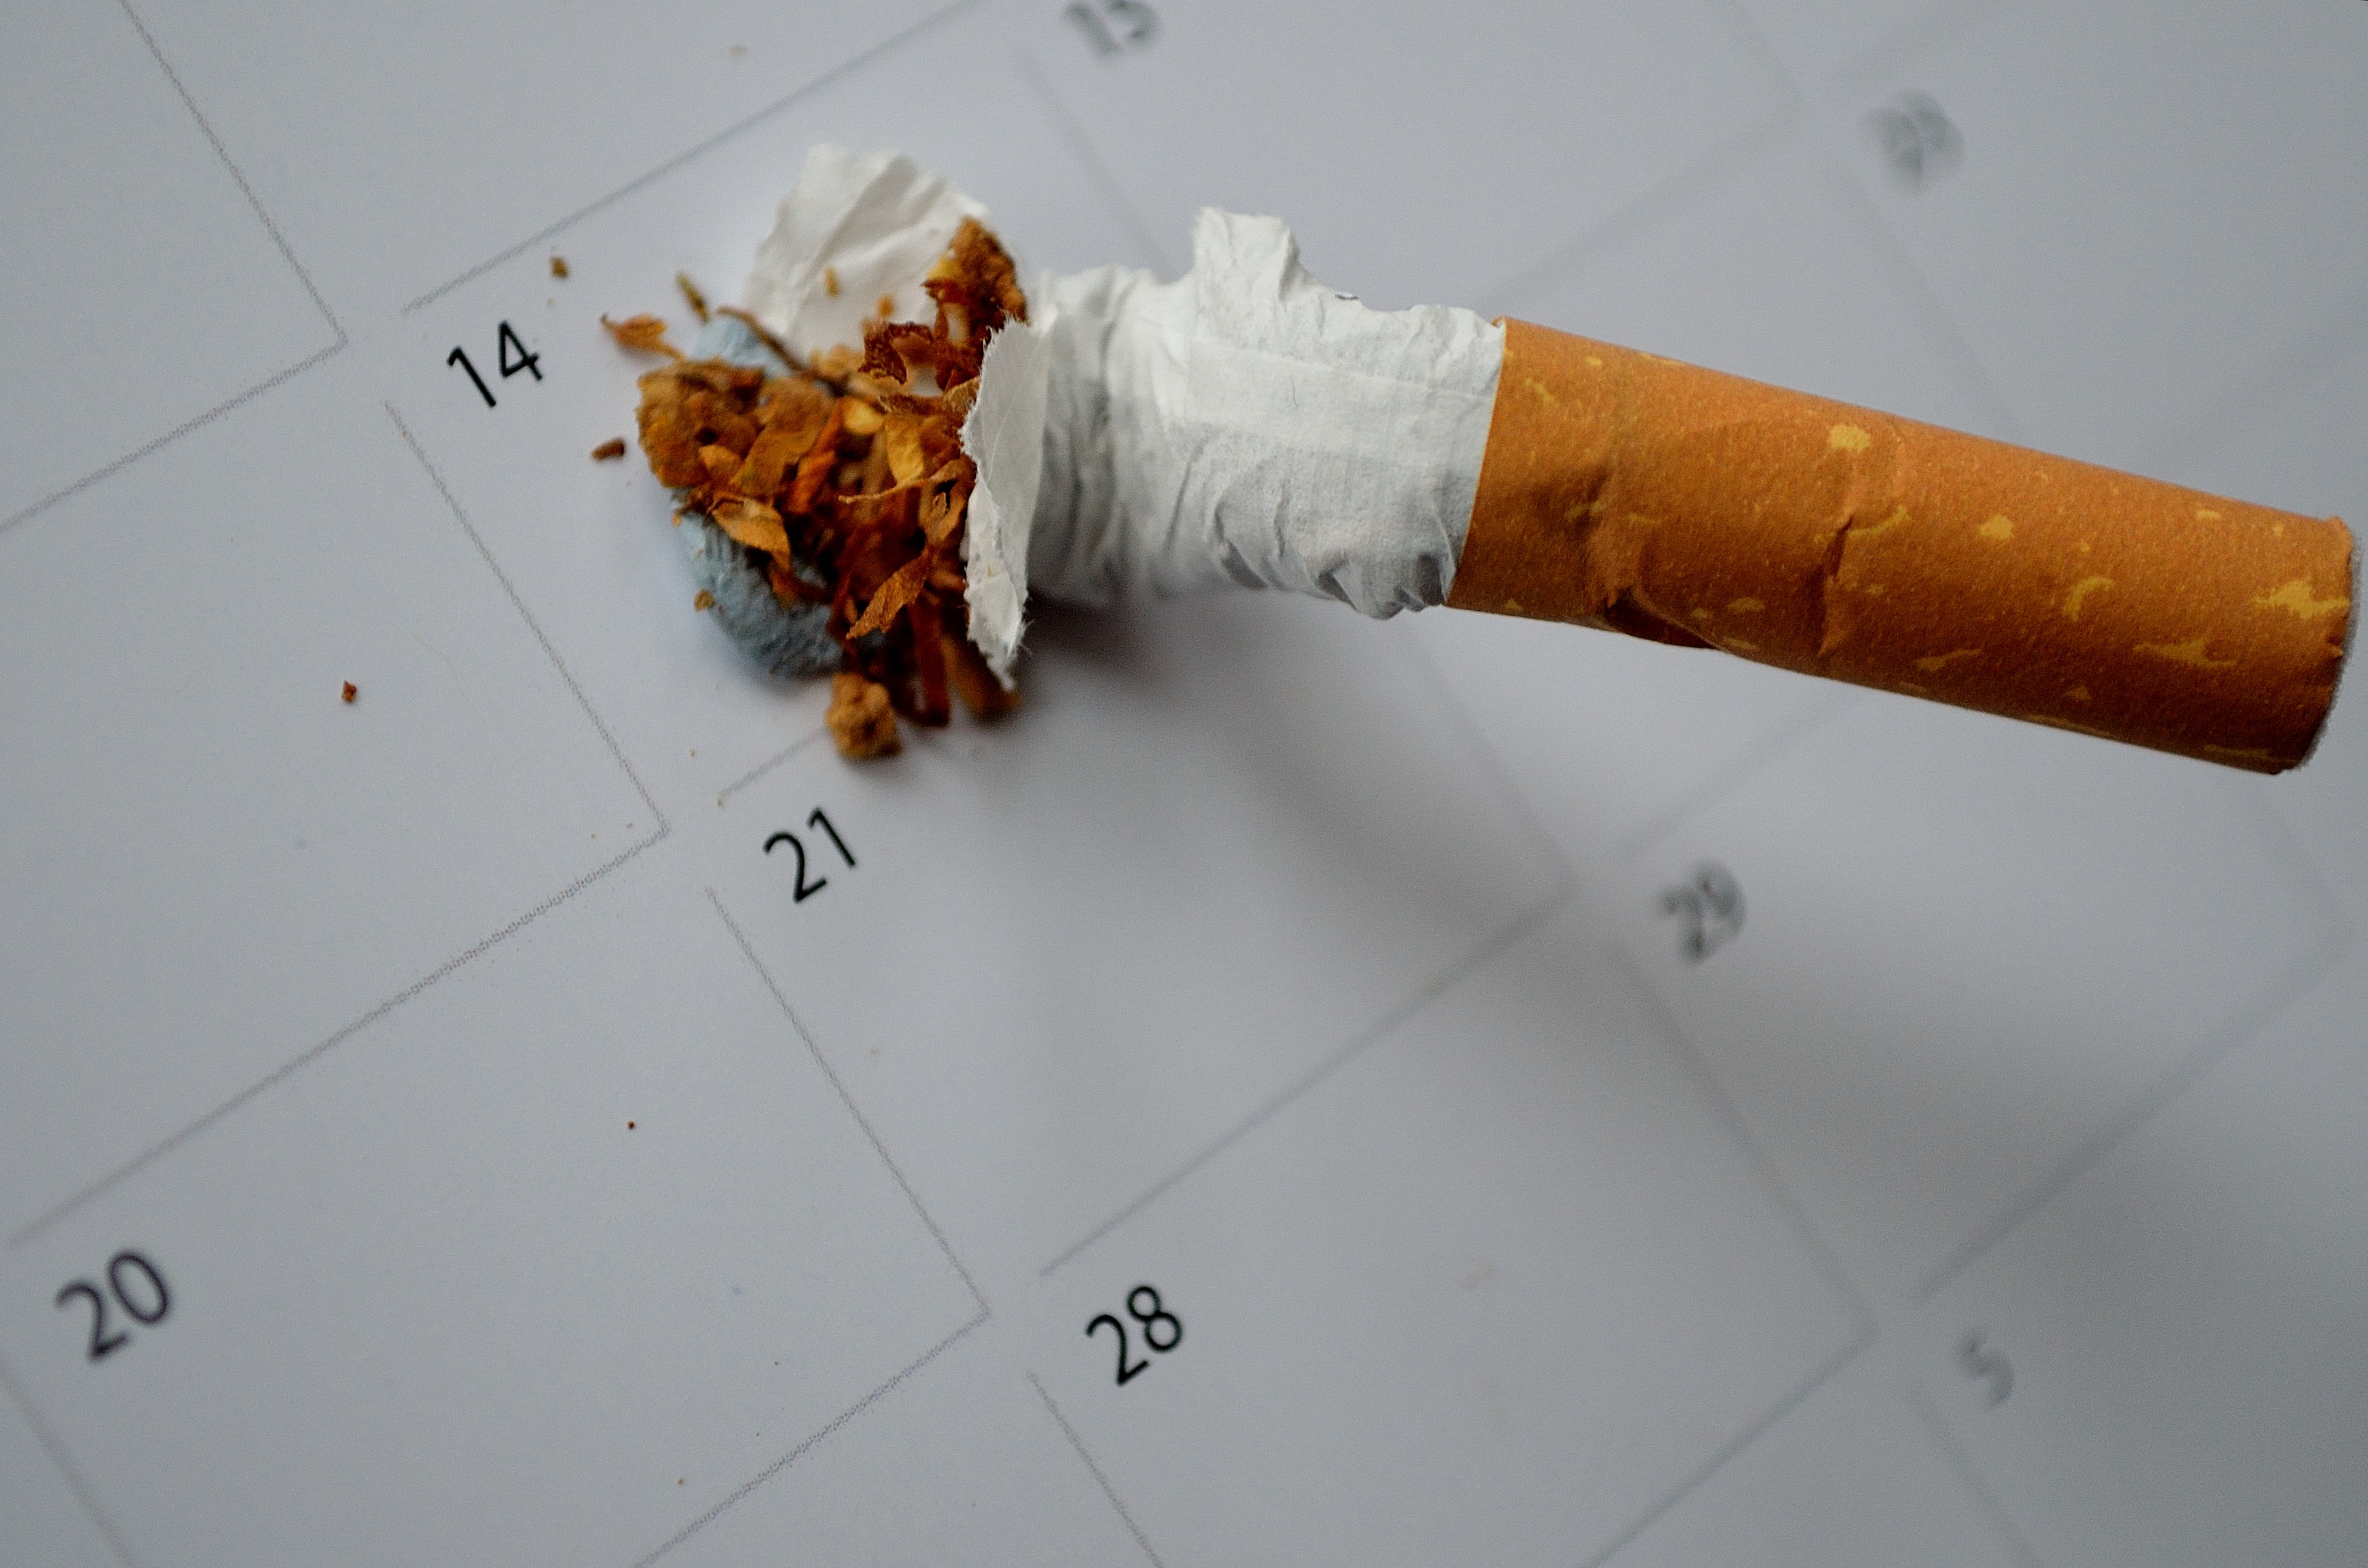
smoke, smoking, pattern, macro, money, death, lifestyle, health, cigarette, life, date, help, decision, design, smell, your, stop, end, addiction, illness, cancer, habit, stinks